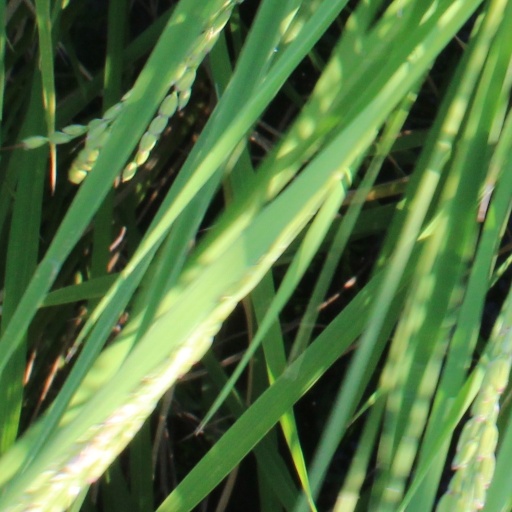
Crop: rice